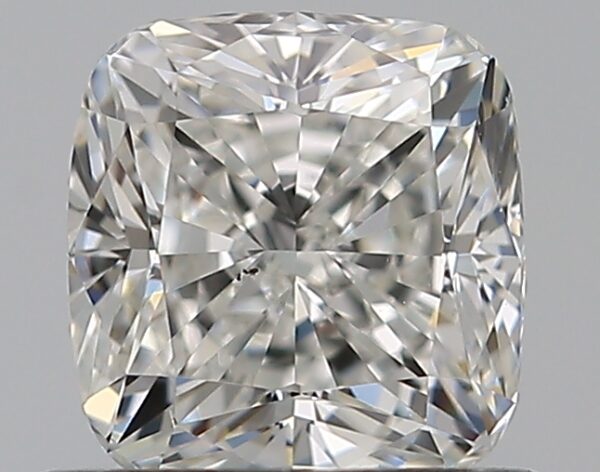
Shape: cushion
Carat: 0.7
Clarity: VS2
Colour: G
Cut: VG
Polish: EX
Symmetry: VG
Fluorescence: N
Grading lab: GIA
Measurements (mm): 5.03 x 4.81 x 3.44